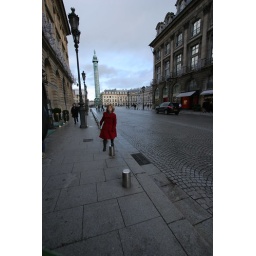
little girl in red jacket